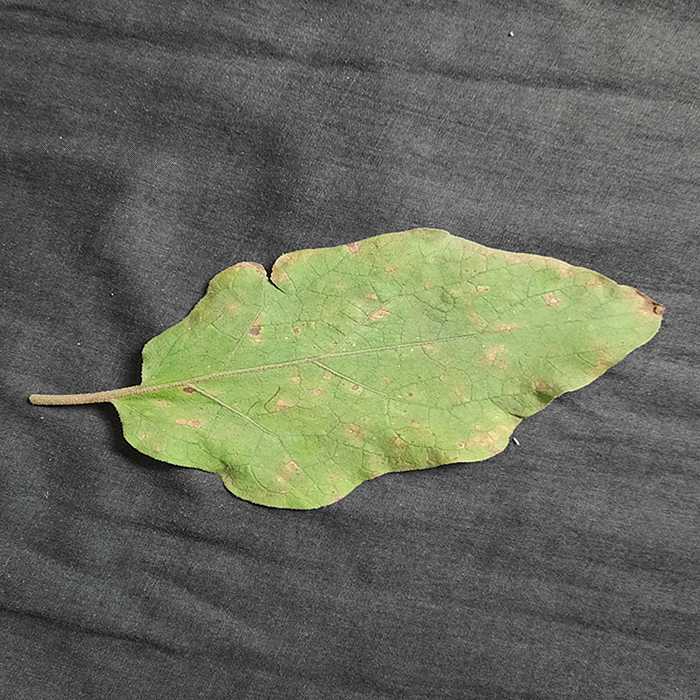
Plant: Eggplant
Label: Eggplant Cercopora leaf spot